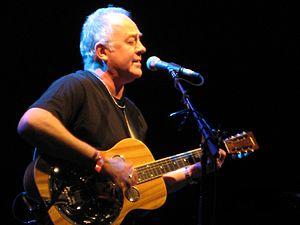
Robbie McIntosh est un guitariste anglais.